Erik Seidenfaden (ethnologist)

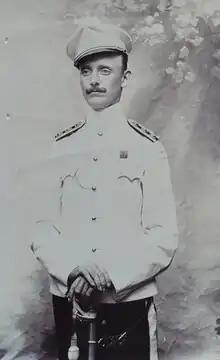
Seidenfaden in Siam,

Seidenfaden was born in 1881 in Copenhagen, Denmark, the son of civil engineer Frederik Julius Seidenfaden (1839–1899) and Emmy Margrethe Jacobine Philipsen (1852–1920). He took a preliminary exam at Copenhagen university in 1898, but then went on to study farming at Estruplund. Then he joined an army school, and became junior lieutenant in 1903, serving in the infantry. Moving on to officer school, he took the opportunity offered then to move to Thailand (at the time known as Siam) in 1906, joining The Royal Siamese Gendarmerie, the provincial military police force, rising to the rank of captain in 1907 and to major in 1914.